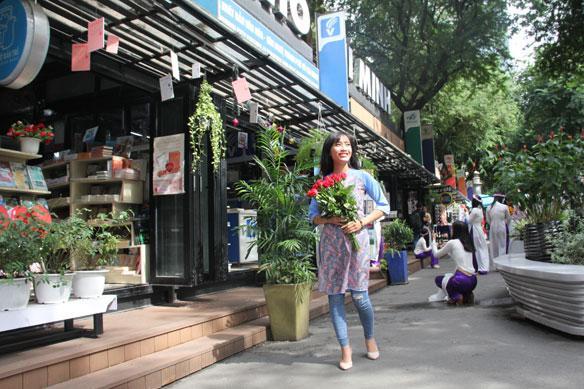
ở trên đường có sự xuất hiện của một cô gái đang cầm một bó hoa